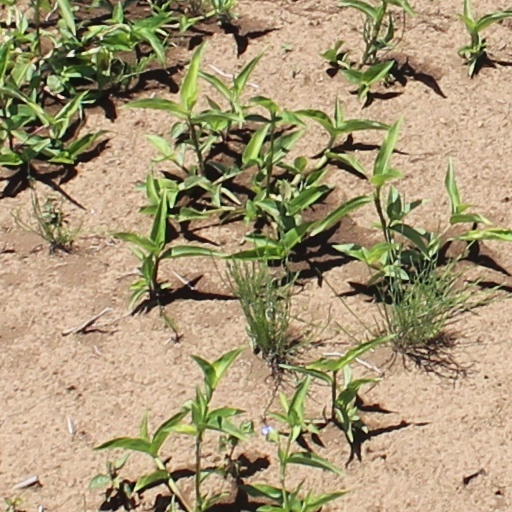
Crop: wheat